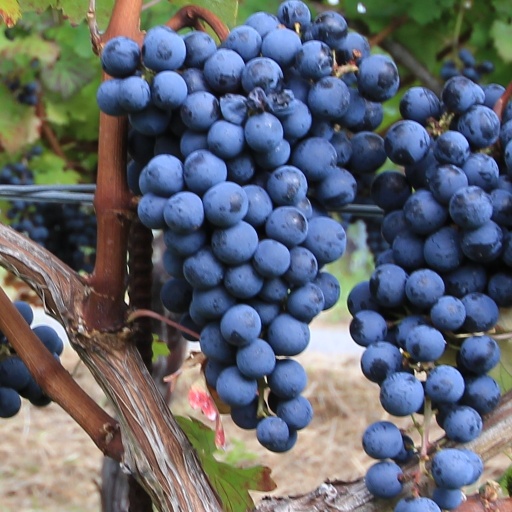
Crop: grape